Afrin Region

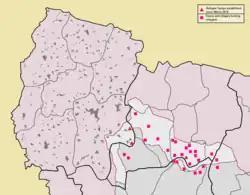
Map of location of settlement of refugees displaced from Afrin due to the Turkish invasion in 2018

The western, mountainous part of Afrin Region area is overwhelmingly ethnic Kurdish, to the degree that this area has been described as "homogeneously Kurdish". The central and eastern parts of Afrin region have a mixed ethnicity are ethnically highly diverse population of area consists of Arab Syrians and Arabized Kurds found throughout the area, as well as a considerable Circassian and Chechen population in the city of Manbij and a considerable Syrian Turkmen and Arabized Turkmen population toward the north of this area. A smaller minority are Armenians. Toponymy and maps published by the French colonial authorities indicate that a significant percentage of inhabitants of this area who are officially classified as Arabs actually have Kurdish origins.